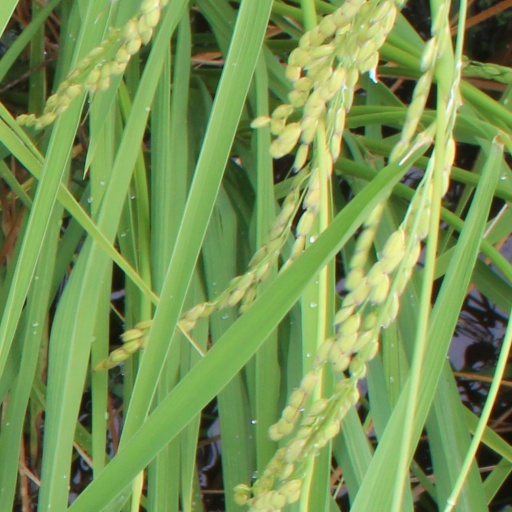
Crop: rice